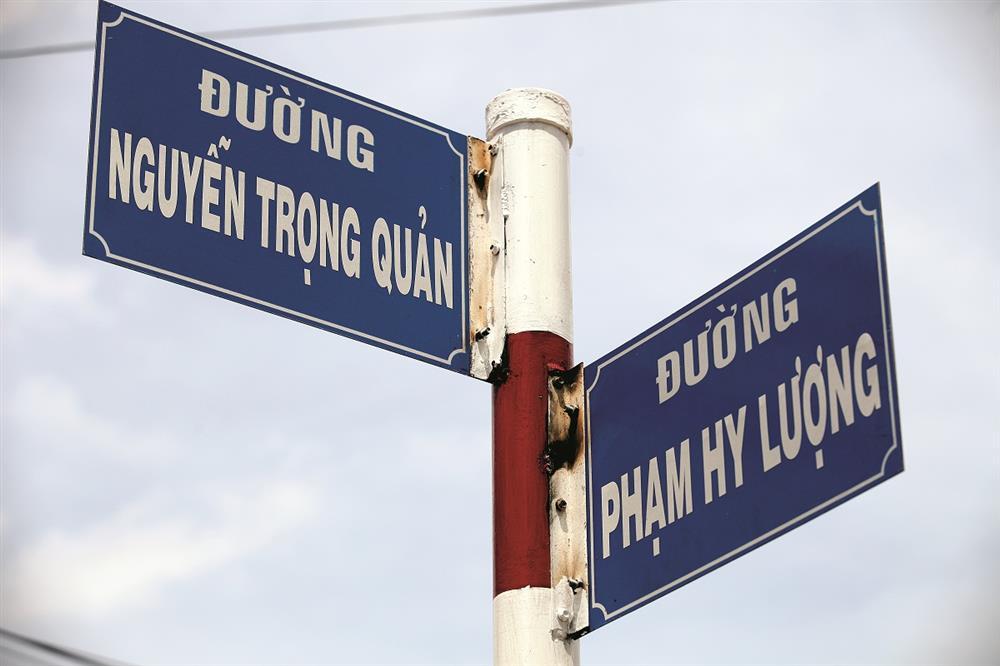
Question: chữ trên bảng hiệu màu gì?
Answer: màu trắng